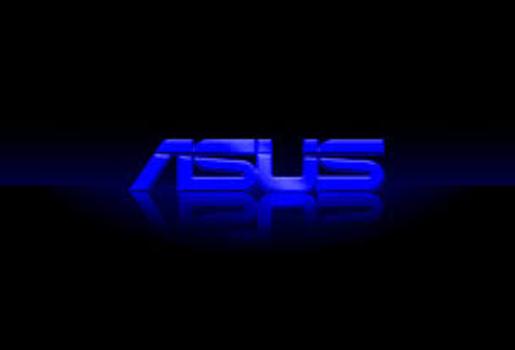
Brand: ASUS
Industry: Electronic